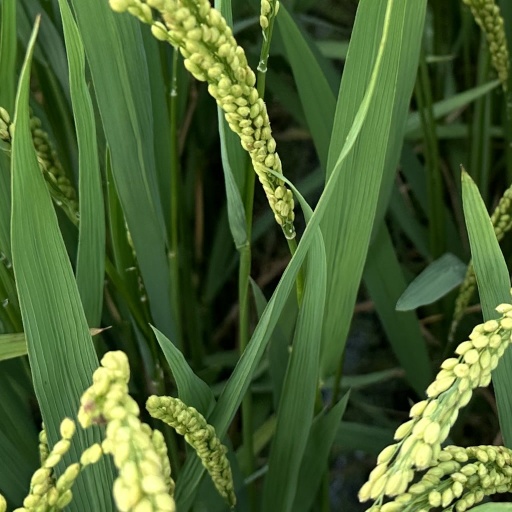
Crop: rice